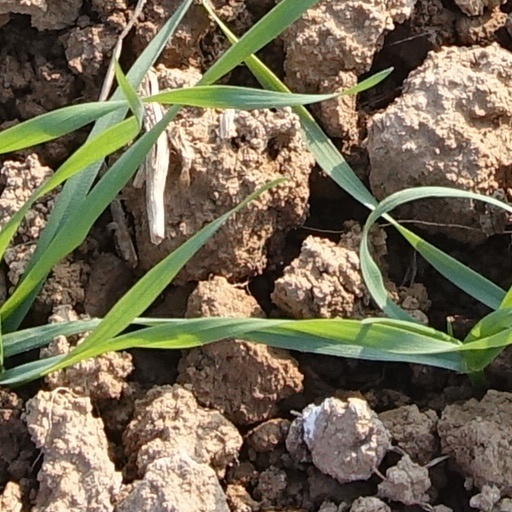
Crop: wheat